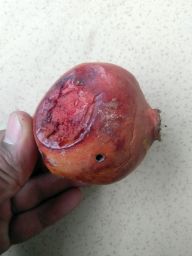
Fruit: Pomegranate
Quality: Bad